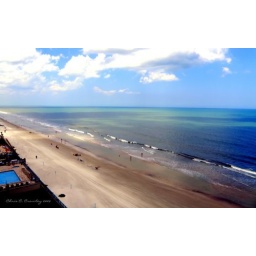
Shadows are cast over the beach as clouds roll in before a storm in Daytona Beach Shores.